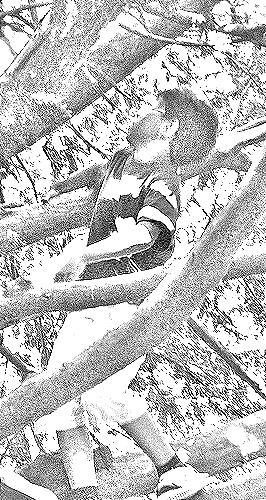
Portrait style: Sketch Portrait